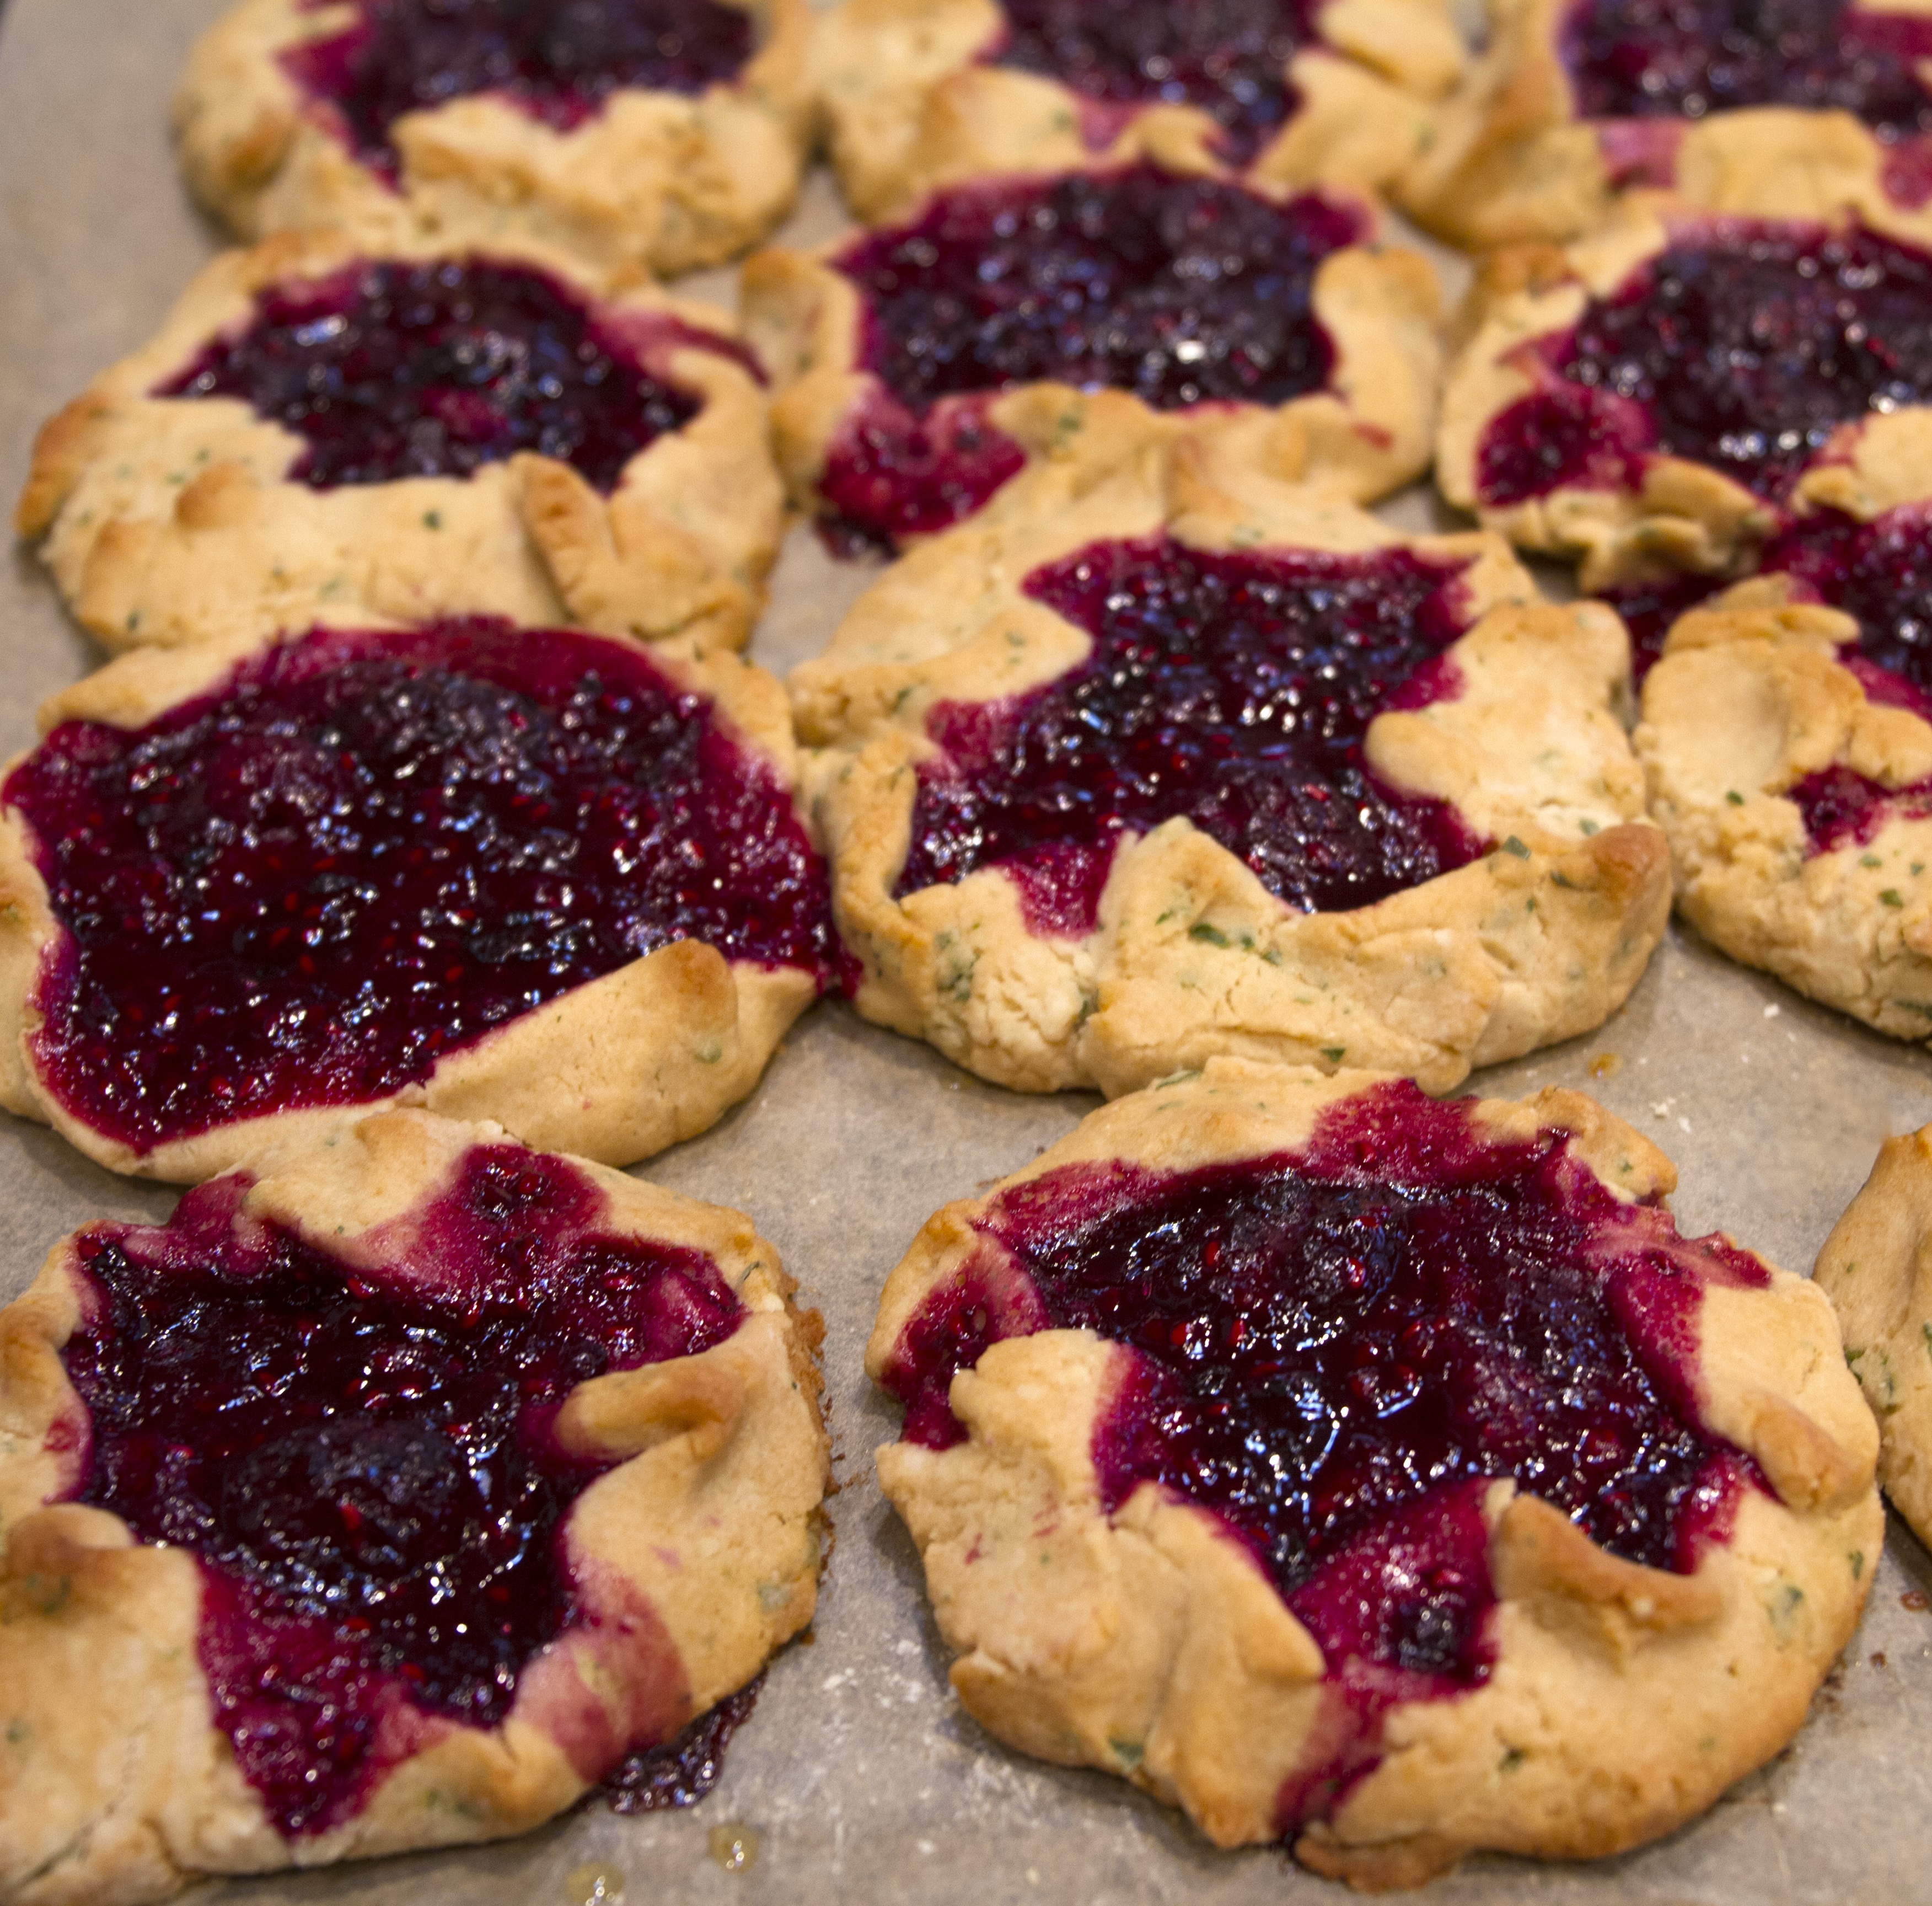
plant, raspberry, fruit, berry, dish, meal, food, produce, blueberry, breakfast, baking, dessert, pie, lemon, blackberry, cherry pie, cranberry, tart, herbs, thyme, baked goods, parchment paper, flowering plant, food blog, entertaining, fruit tart, mini pie, tartlet, blackberry pie, snack food, frutti di bosco, blueberry pie, linzer torte